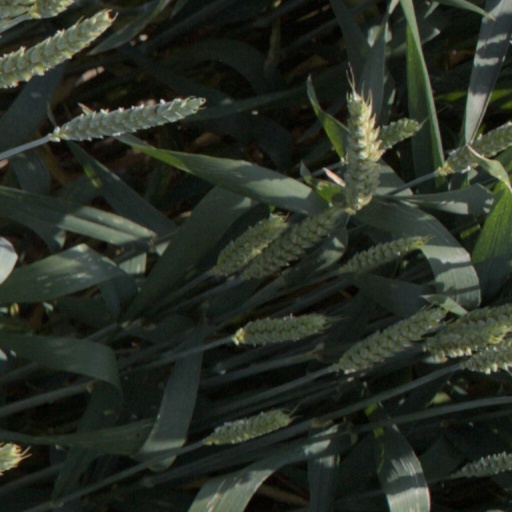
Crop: wheat